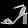
Label: Sandal